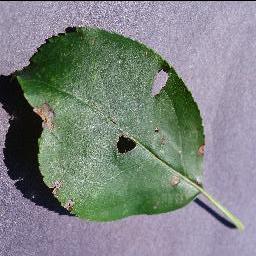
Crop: apple
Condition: black_rot